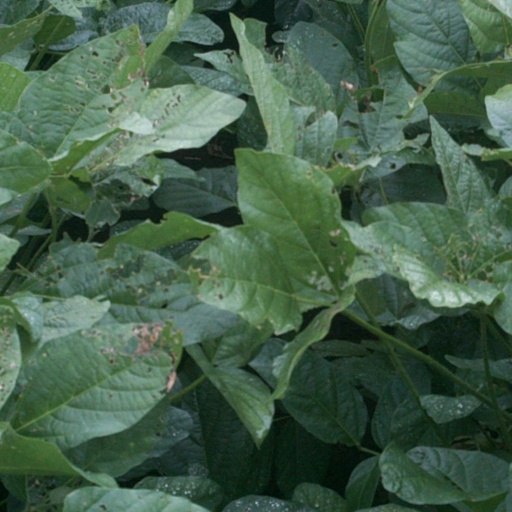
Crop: soybean